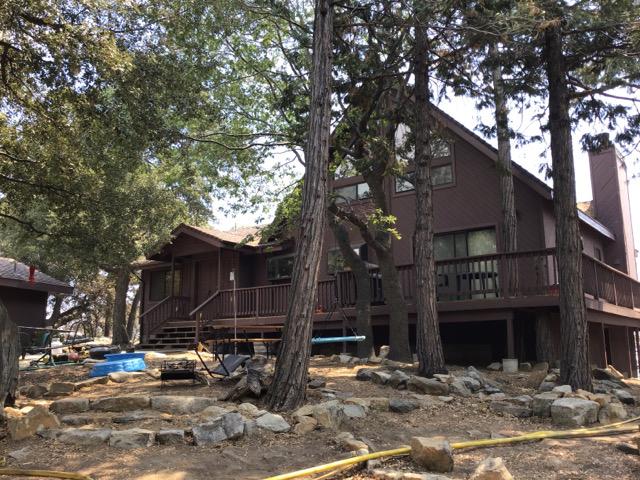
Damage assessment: no_damage